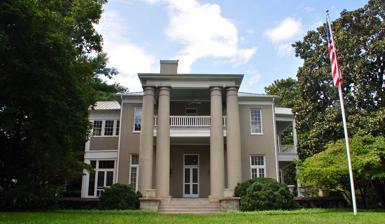
Building: Woodlawn (Nashville, Tennessee)
Country: United States of America
Year built: 1822
Historic house in Tennessee, United States For other uses, see Woodlawn . United States historic place Woodlawn (Nashville, Tennessee) U.S. National Register of Historic Places Woodlawn, September 2014 Show map of Tennessee Show map of the United States Location 127 Woodmont Boulevard, Nashville, Tennessee Coordinates 36°07′19″N 86°50′43″W / 36.12194°N 86.84528°W / 36.12194; -86.84528 Built 1822 Architectural style English Regency NRHP reference No. 78002584 Added to NRHP November 21, 1978 Woodlawn is a historic house in Nashville, Tennessee , United States . History It was built in 1822 for John Nichols. It is an English regency style home reminiscent of Middleton Place near Charleston, South Carolina . After Nichols's daughter Nancy (1808–1844) married Willoughby Williams Jr. (1798–1882), son of Willoughby Williams and President of the Bank of Tennessee , it became their home. It is believed that Willoughby Williams Jr. hosted occasional gatherings at Woodlawn with his friends Sam Houston and Andy Jackson. By the 1850s, they moved to their property in Arkansas and their son John Henry Williams, his wife Elizabeth, his young grandson, as well as his youngest son Andrew, moved into the house. Andrew was killed during the American Civil War of 1861–1865, and the house was ransacked during the Battle of Nashville on December 15–16, 1864. In 1900, the house was sold to Duncan Kenner. He sold it to Henry B. Richardson in 1916. That year, the eastern wing and pavilion were destroyed to build Woodmont Boulevard, and architect Hugh Roland redesigned it. The Young and Moore families subsequently lived in it until about 1981. Later, in an effort to save the historic property, two young Nashville entrepreneurs (Jim Chandler and Gary Ganick) obtained a zoning change for the property. Then, condominiums were built on the south lawns and the house was converted into an office. It was listed on the National Register of Historic Places on November 21, 1978. Bibliography Samuel D. Smith, Woodlawn Mansion, Nashville, Tennessee: History, Architecture and Archaeology , Northern Telecom, 1985, 130 pages. References